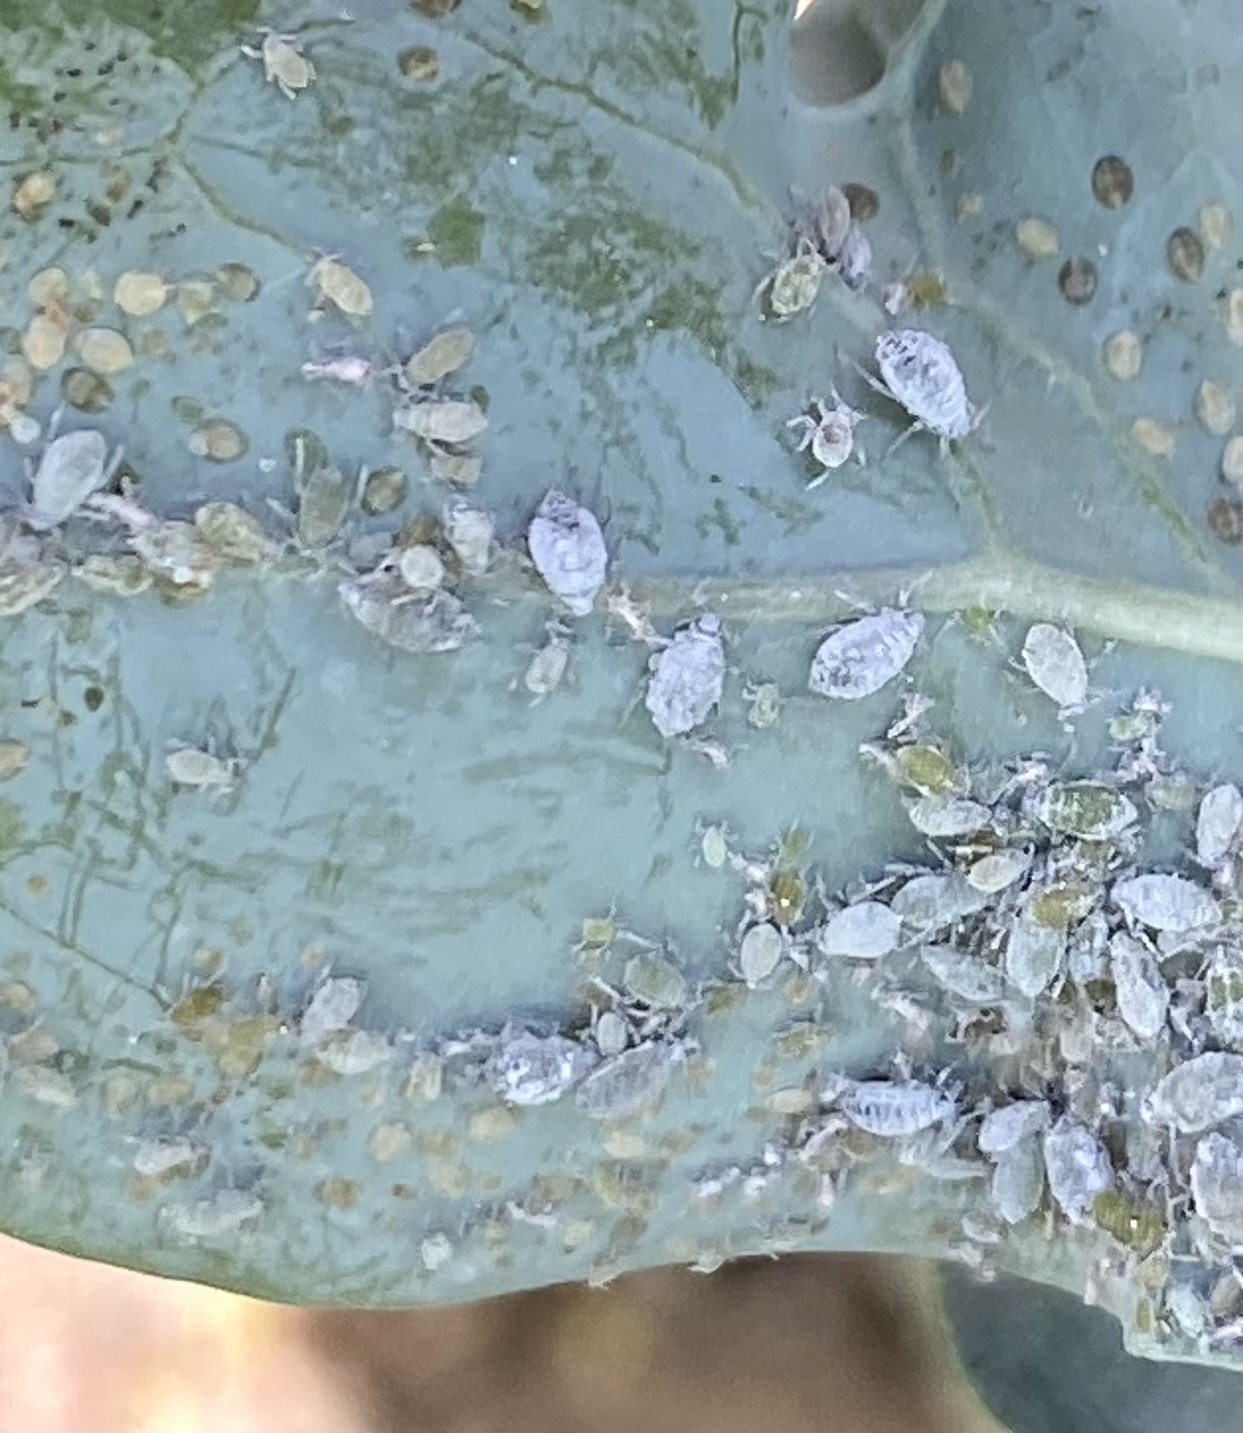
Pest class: cabbage_aphid